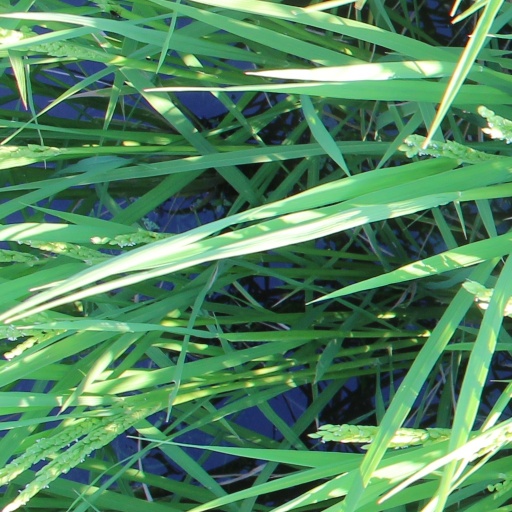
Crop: rice